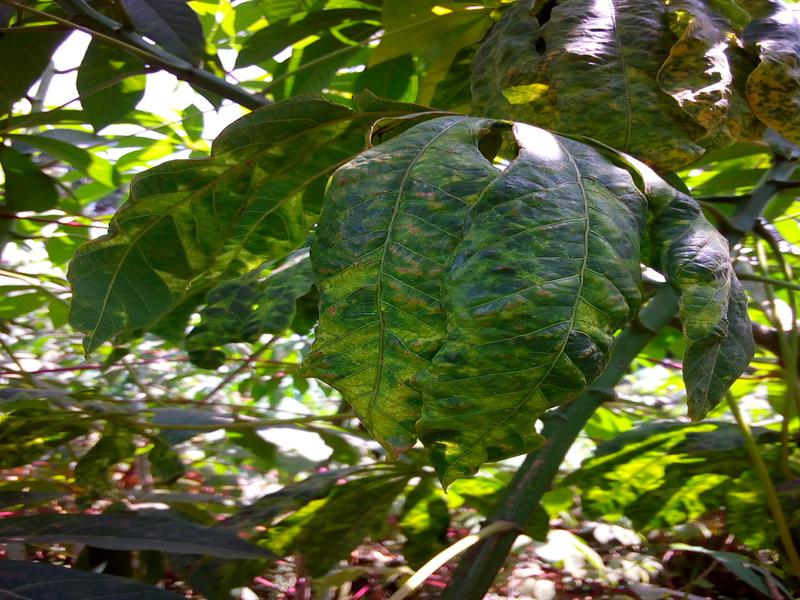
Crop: cassava
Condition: mosaic_disease